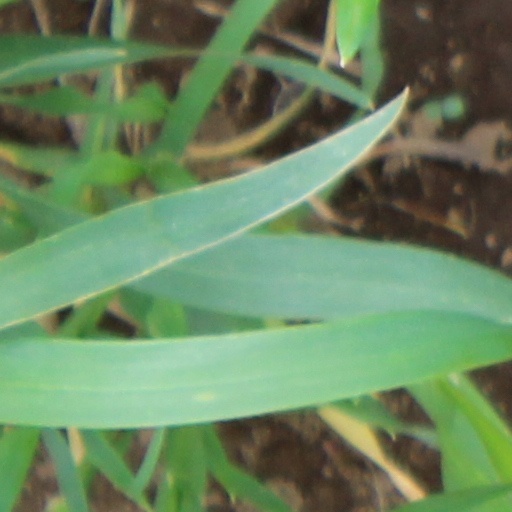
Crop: wheat